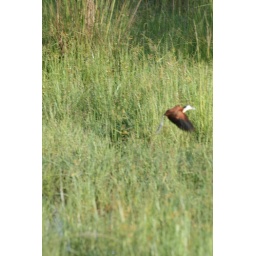
i'd like to get better at shooting birds in flight. it's funny, because i WAS pretty good at duck hunt....